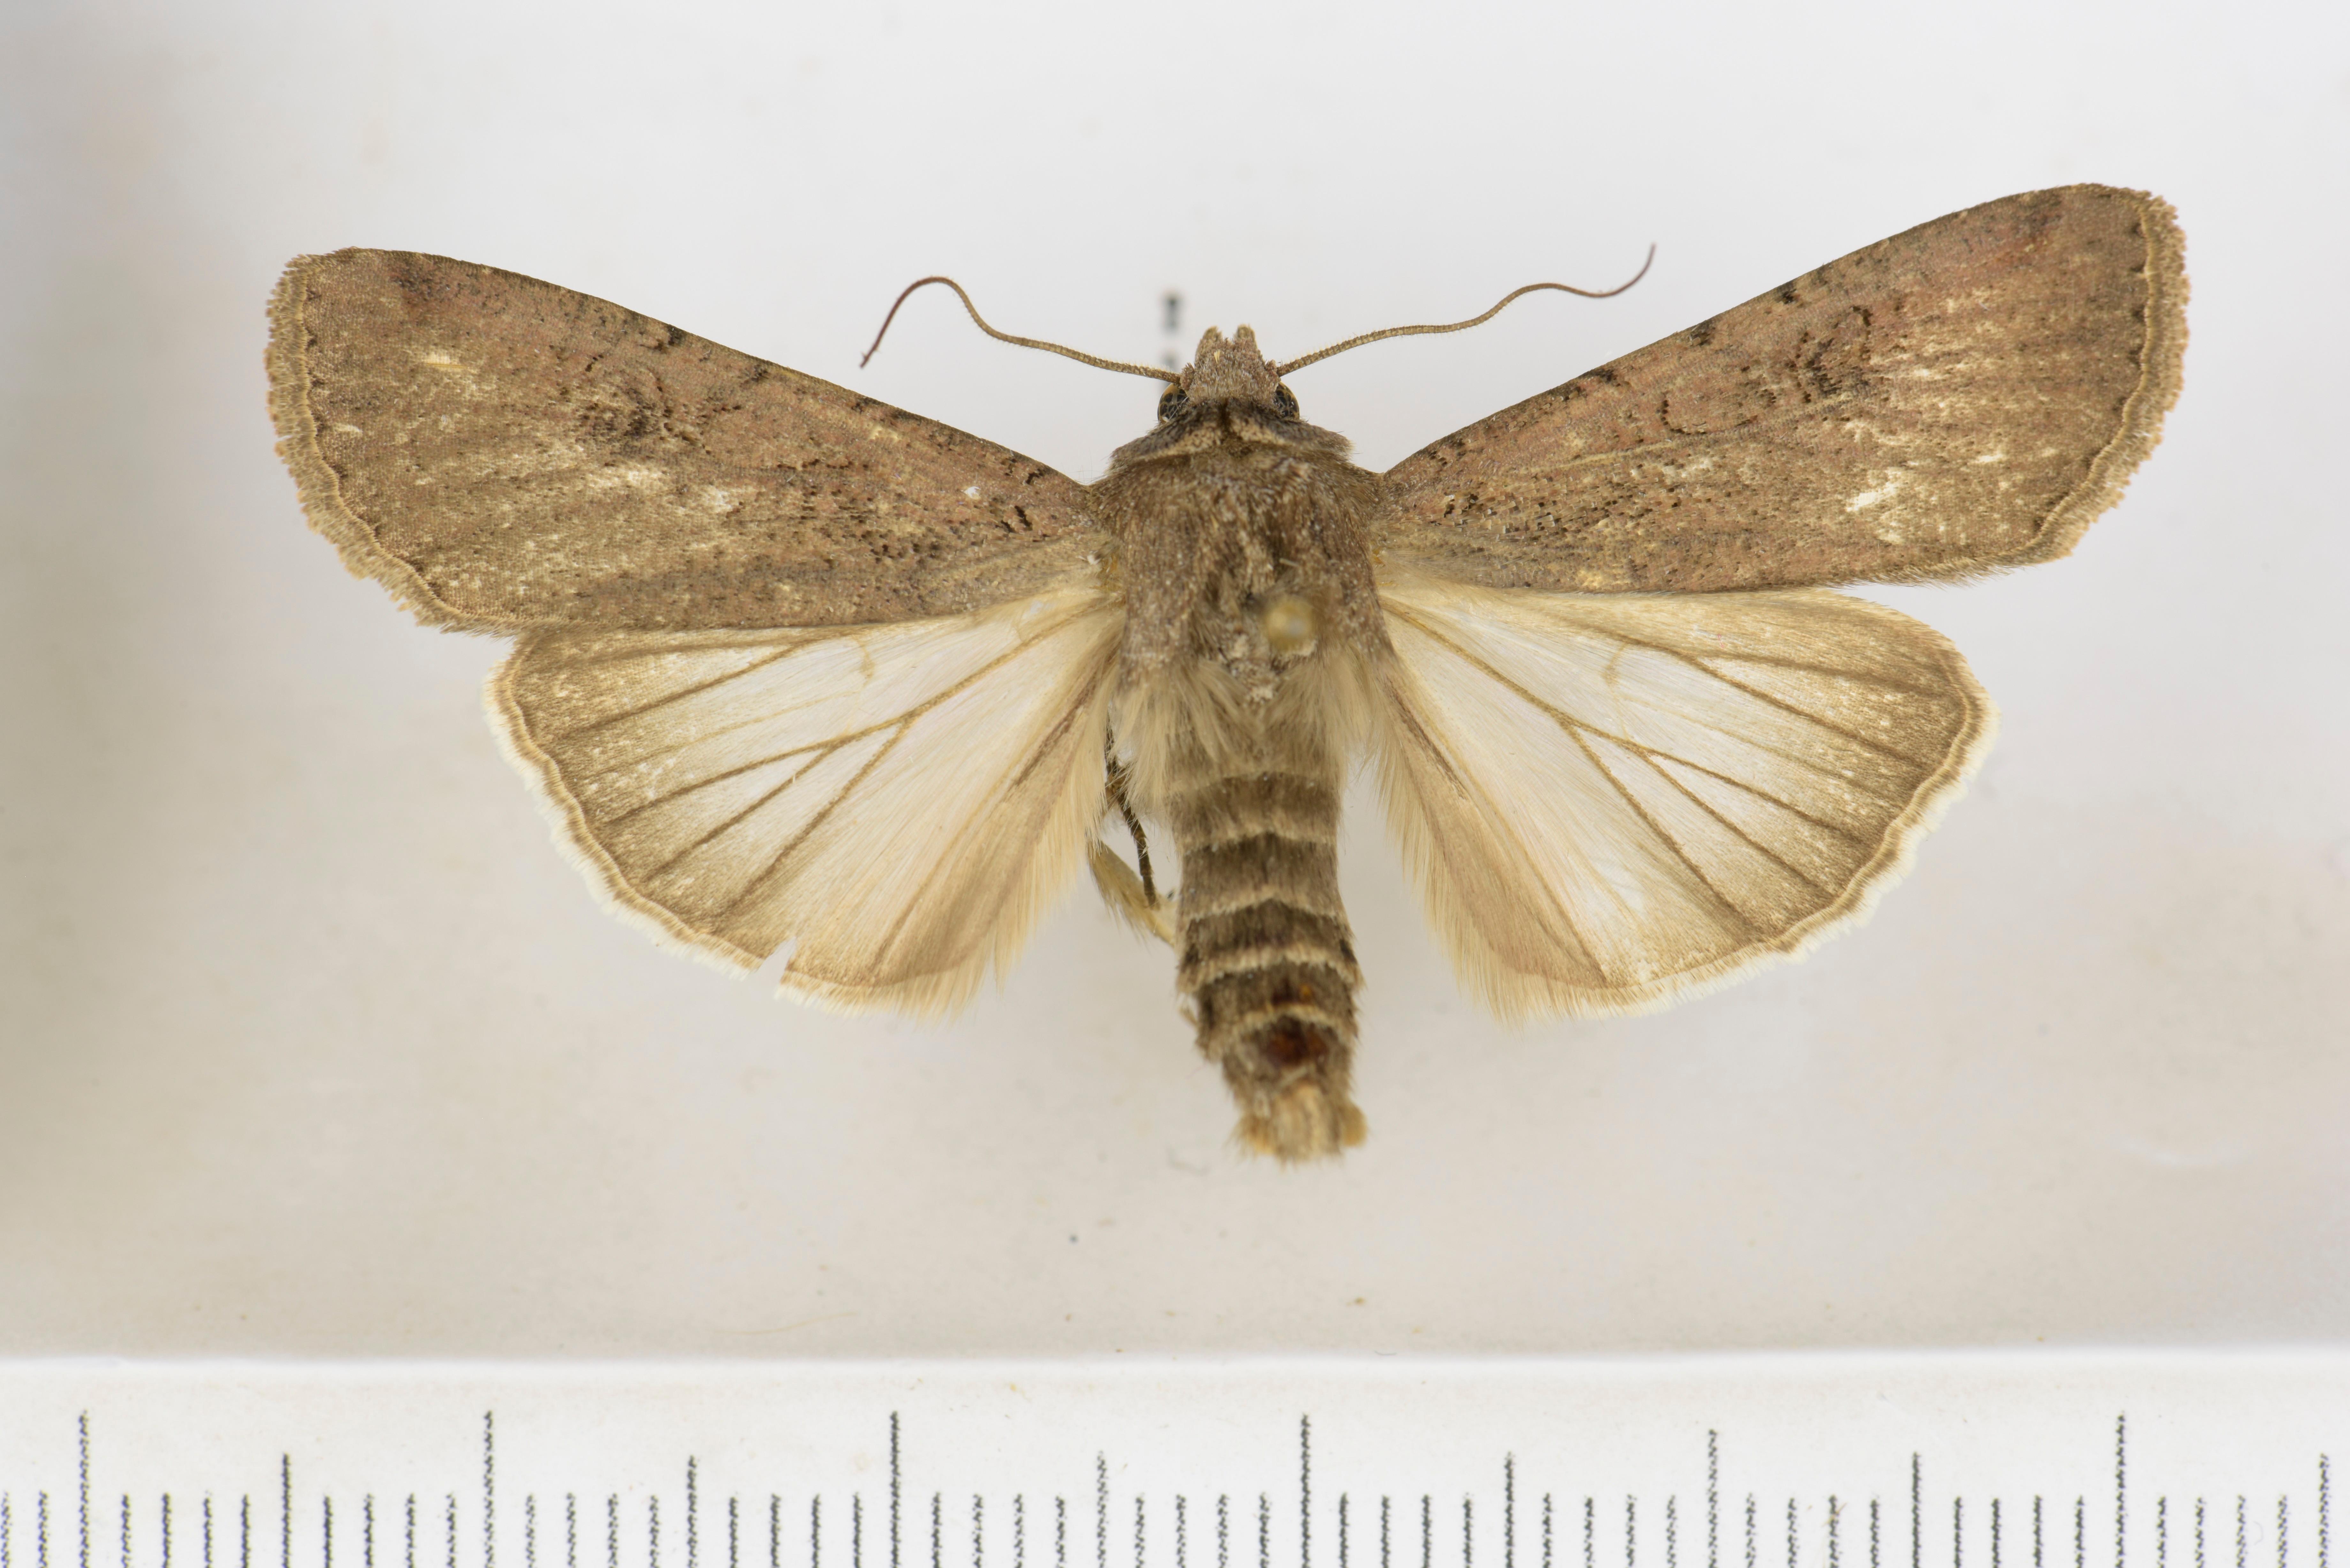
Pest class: cutworms